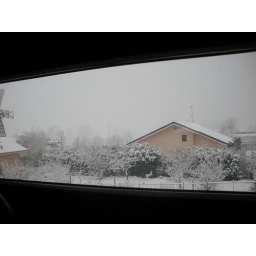
from bedroom window in the snow